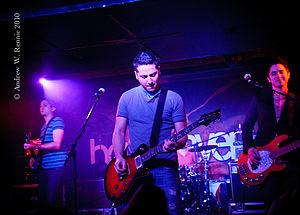
Boyce Avenue est un groupe de pop rock américain, originaire de Sarasota, en Floride. Le groupe est formé par trois frères ; Alejandro, Daniel et Fabian Manzano.